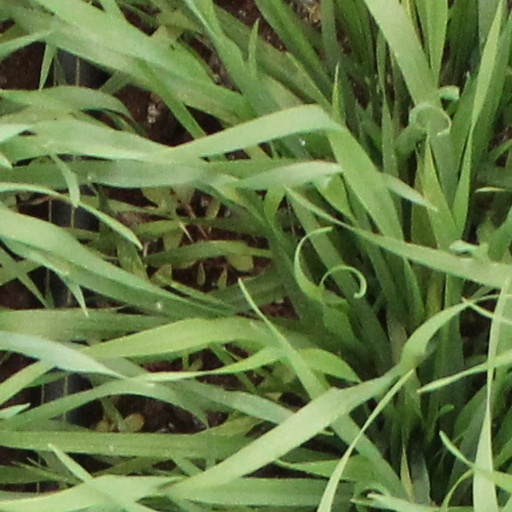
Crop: wheat